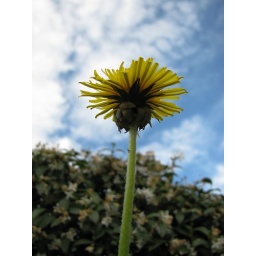
Flower in a beautiful blue sky background